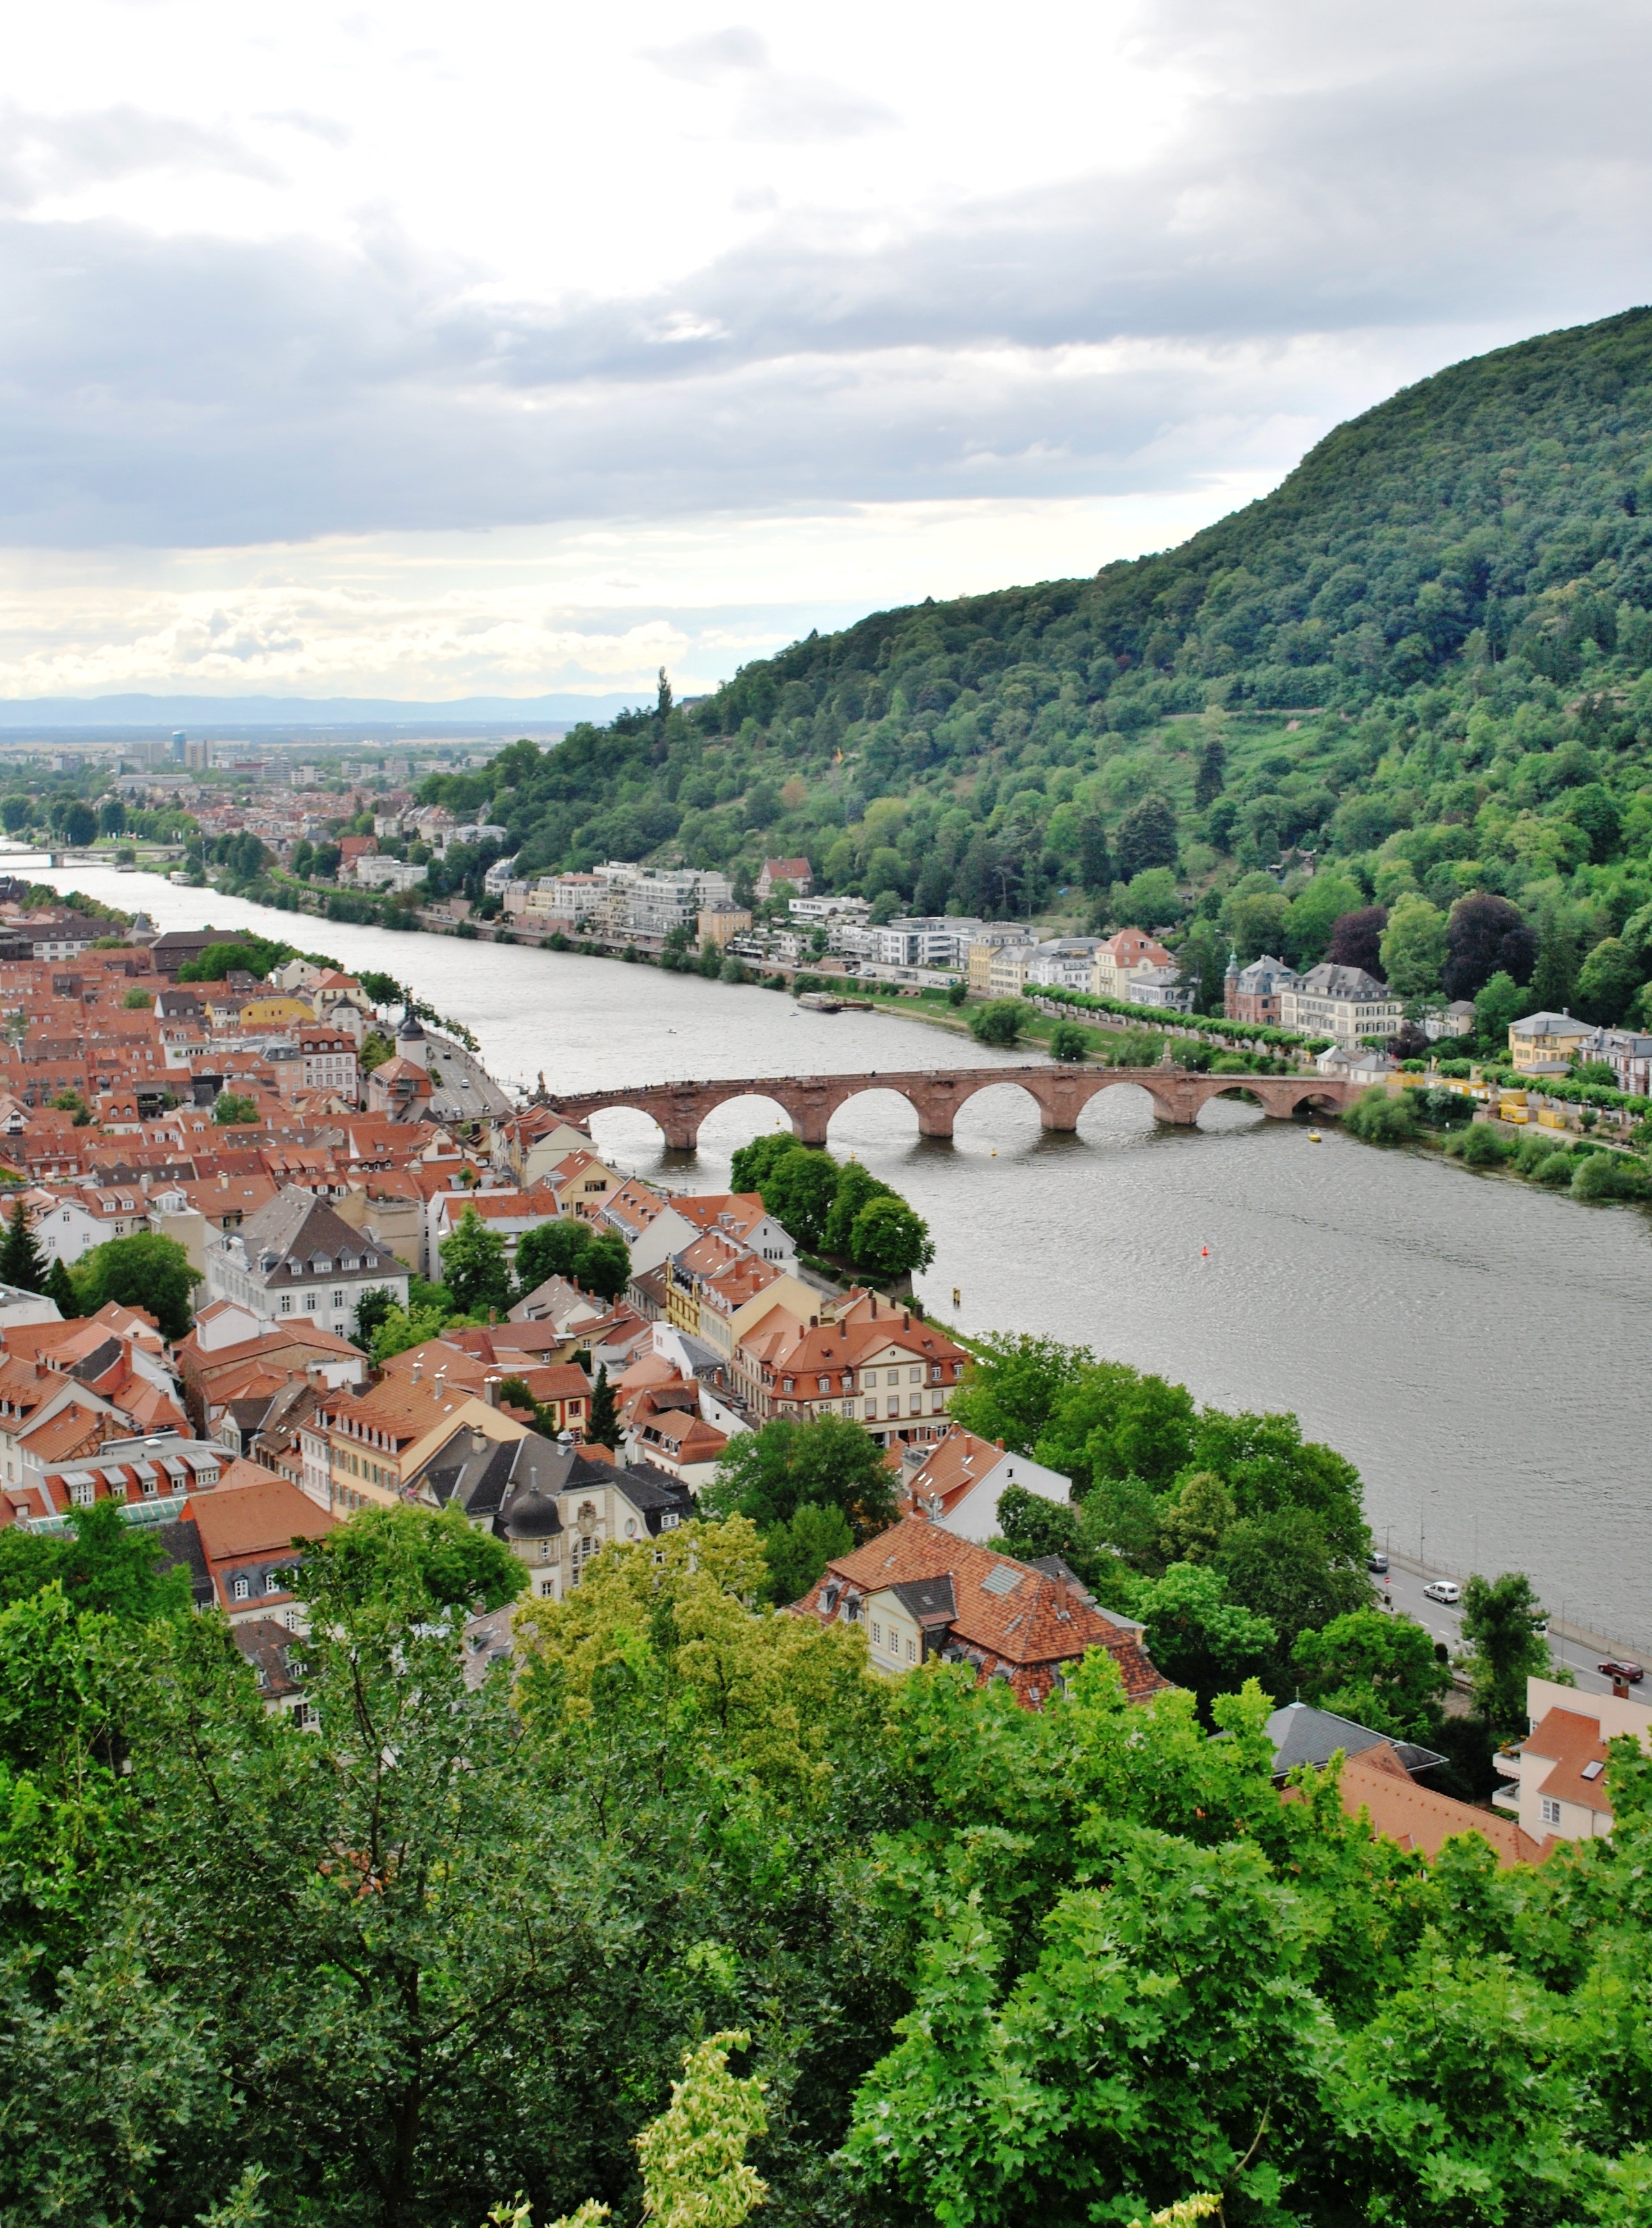
landscape, sea, coast, tree, water, mountain, bridge, hill, flower, lake, town, city, river, vacation, europe, heidelberg, reservoir, germany, rural area, aerial photography, geological phenomenon